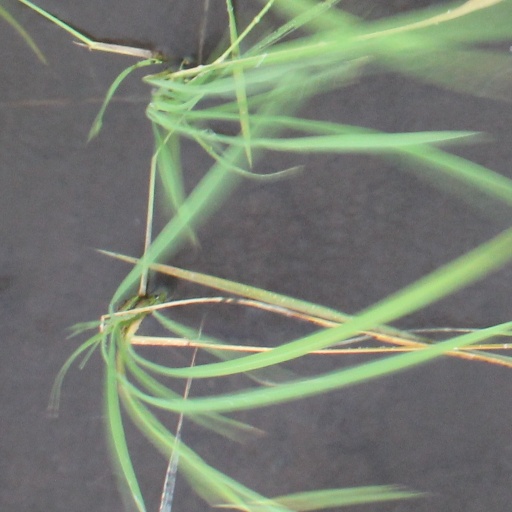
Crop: rice